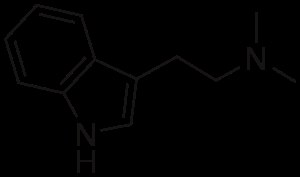
N,N-dimethyltryptamin
N,N-dimethyltryptamin
"N, N- dimethyltryptamin er et kemisk stof, der forekommer i mange planter og dyr, og som både er et derivat og en strukturel analog af tryptamin. DMT er et psykedelisk stof, der historisk er blevet brugt af flere kulturer til rituelle formål. Rick Strassman har kaldt stoffet for ""åndemolekylet"".